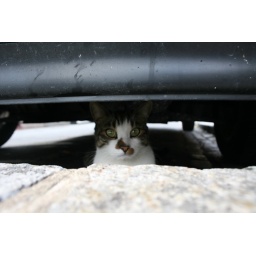
cat under car